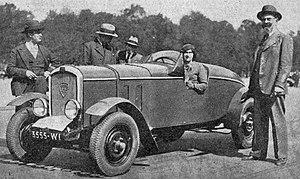
Olga Thibault, troisième du Rallye de Paris 1935 sur Peugeot 401.
Olga Thibault était une pilote automobile française des années 1930, spécialiste de rallyes pour la marque Peugeot.